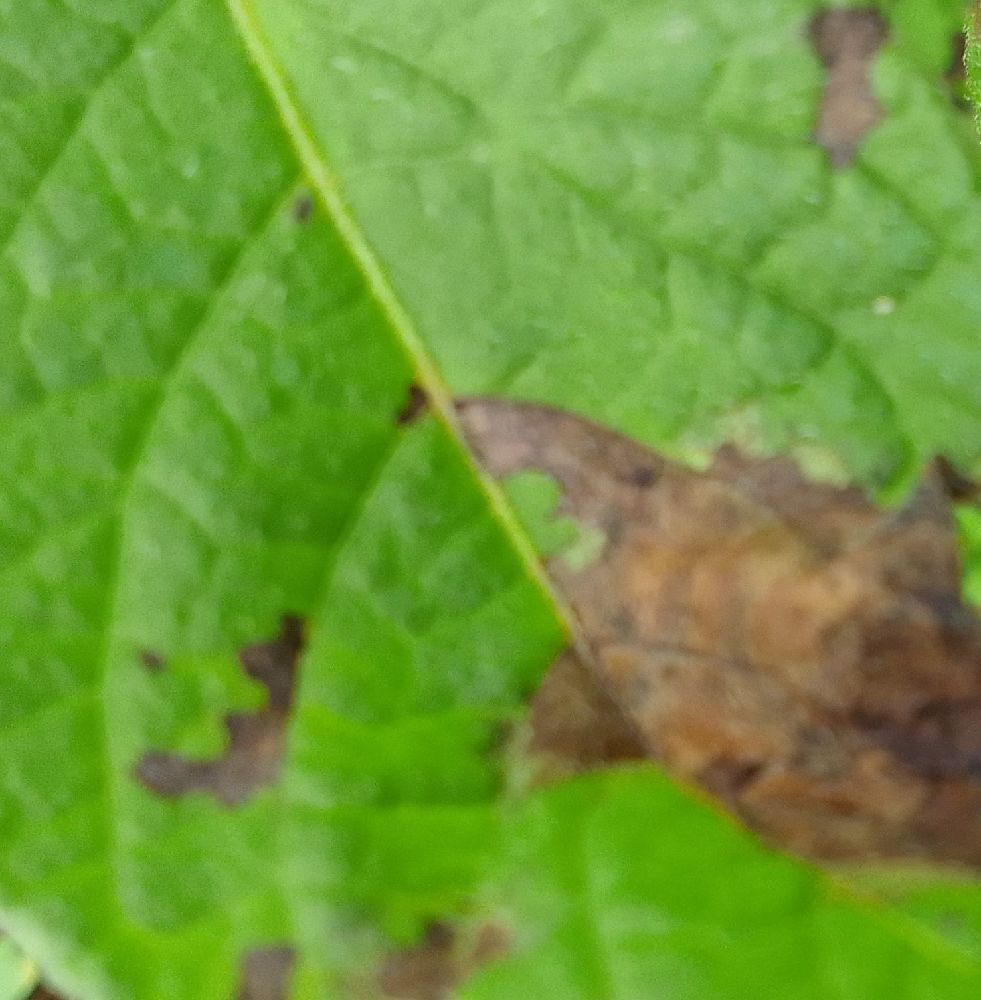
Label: Late blight